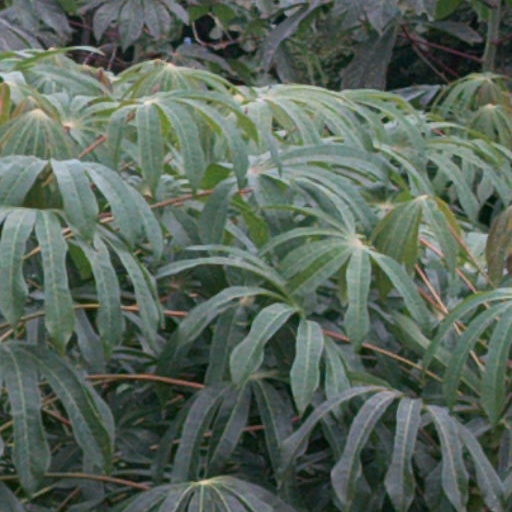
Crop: cassava